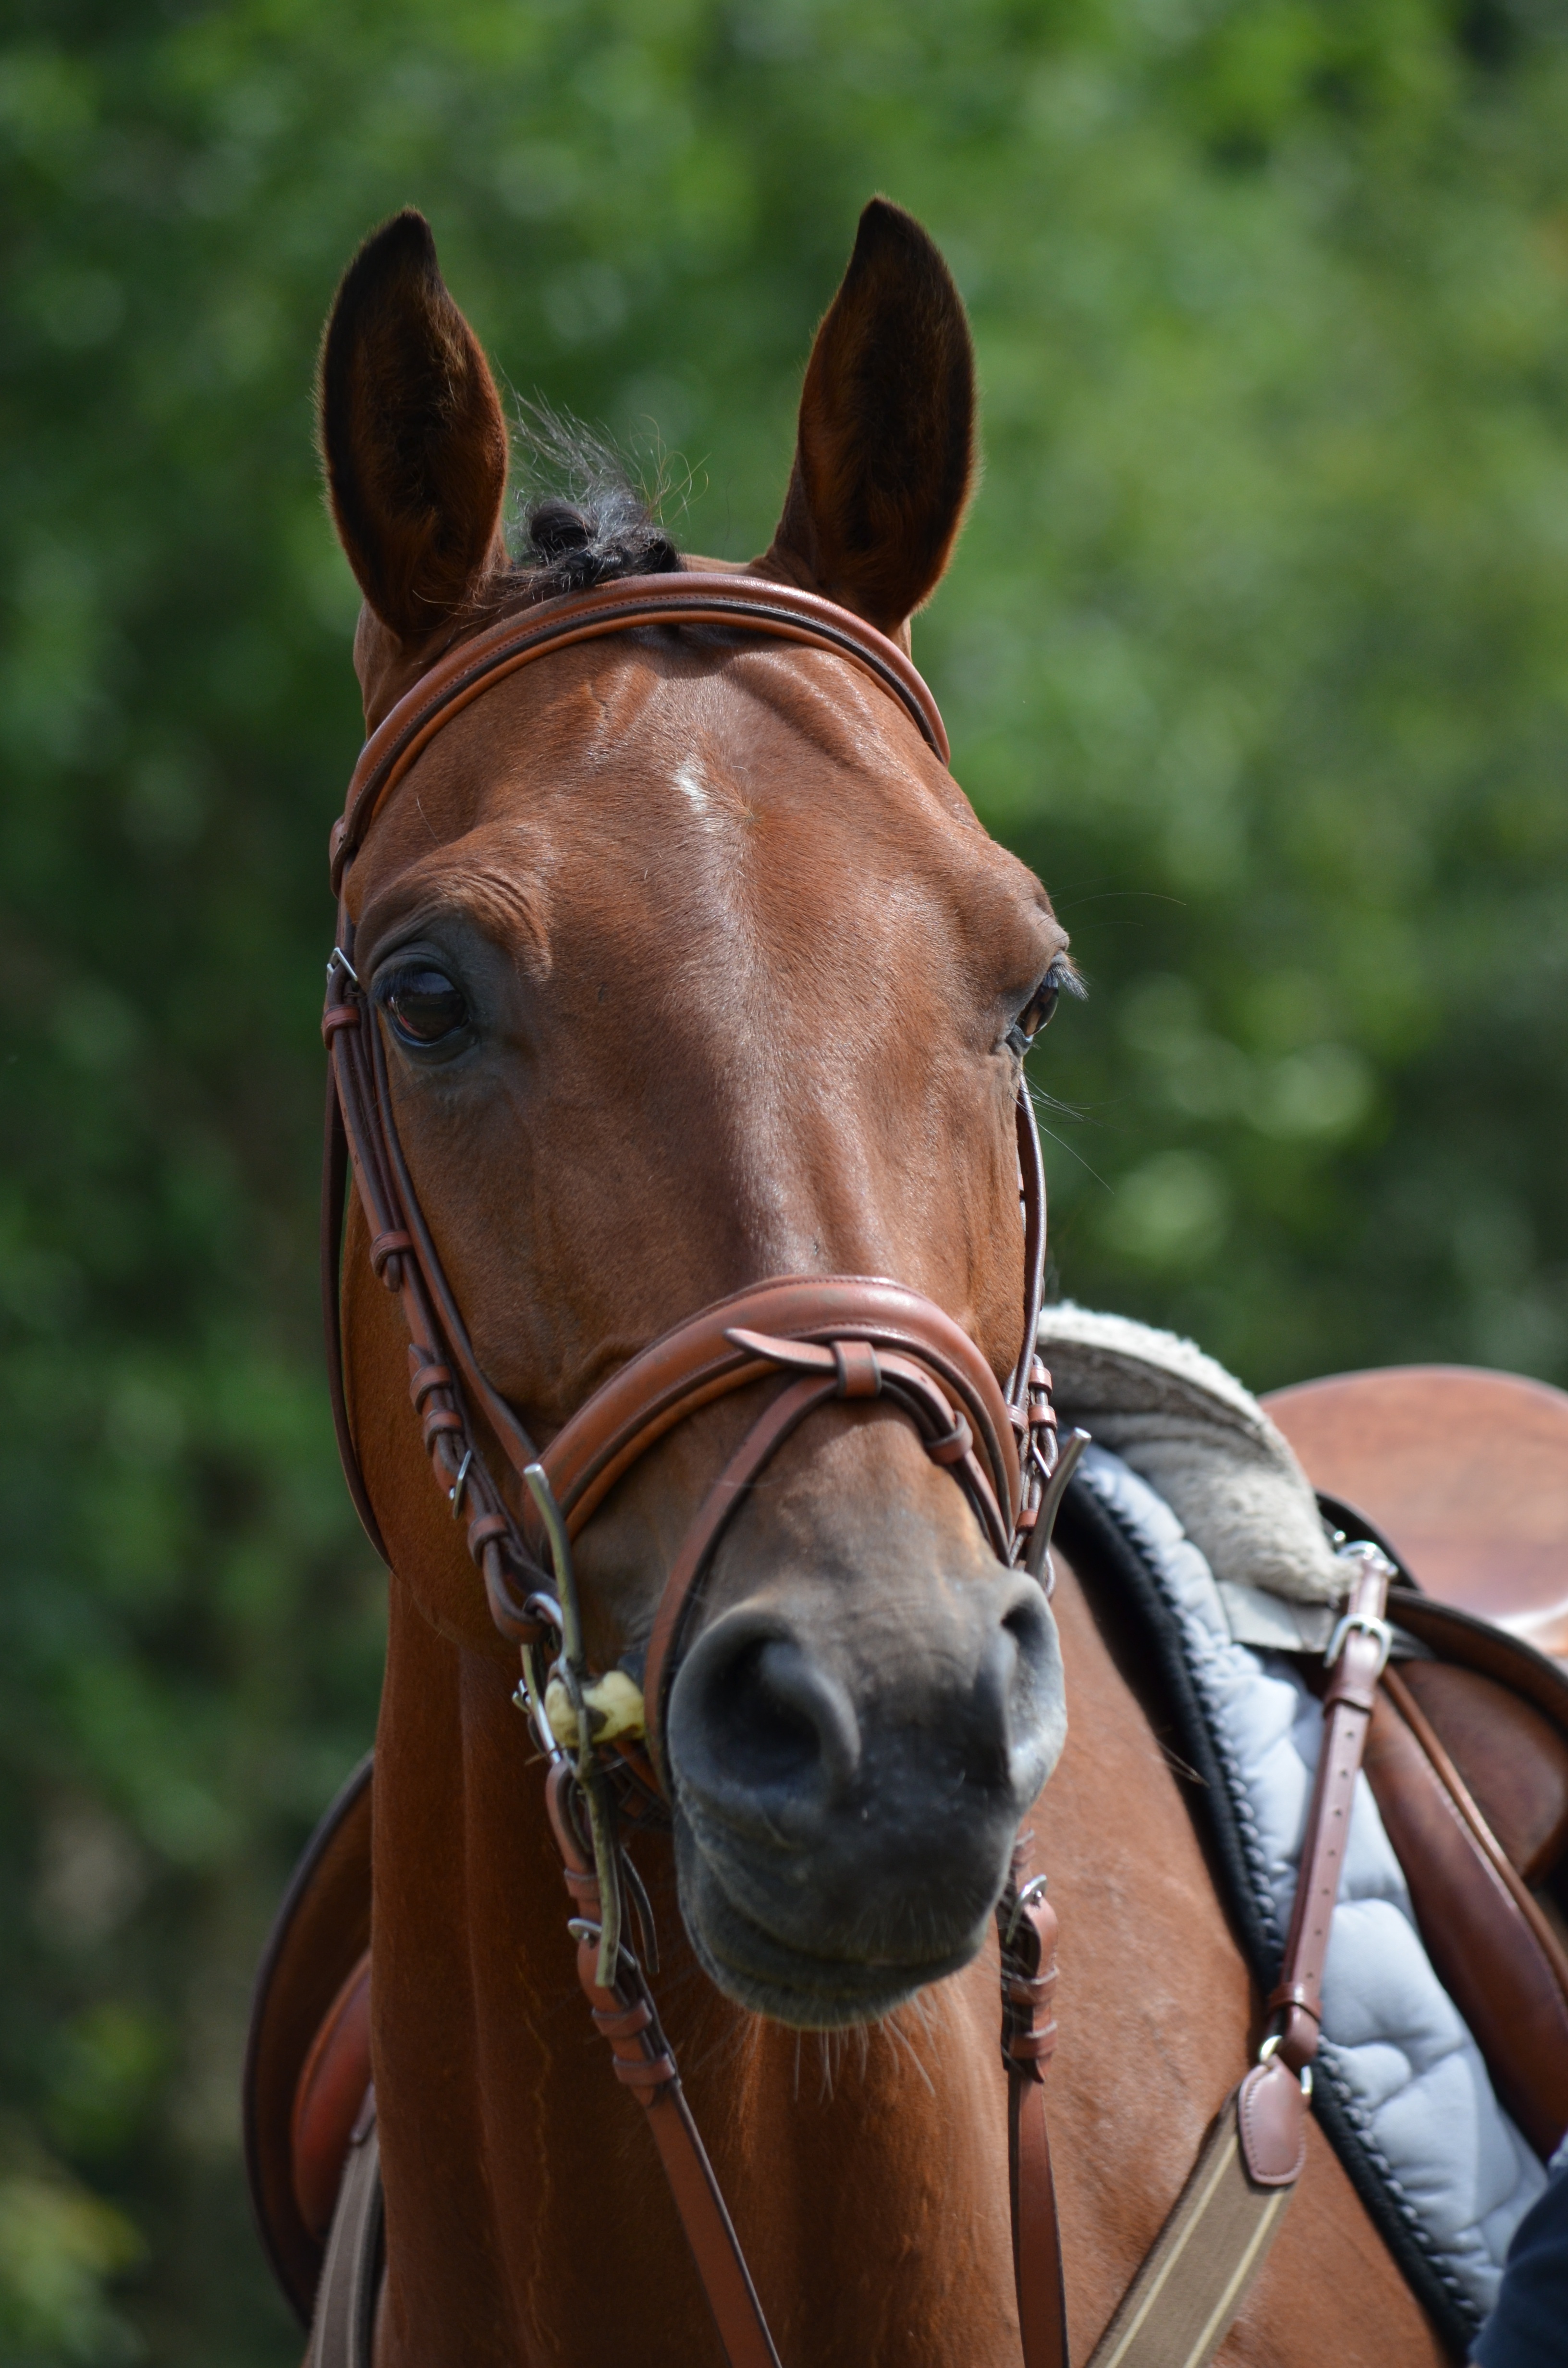
horse, rein, mammal, stallion, mane, equestrian, bridle, mare, horse head, halter, racehorse, saddle horse, horse like mammal, mustang horse, horse tack, animal sports, tournament horse